Mount Royal Station (Maryland Institute College of Art)

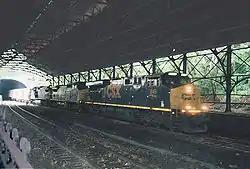
A CSX Transportation train under the trainshed in 2009

The B&O pioneered the first U.S. mainline railway electrification system at Mount Royal Station when it opened in 1896, installing an overhead third rail system in the station's trainshed and its tunnel approaches.